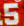
Number: 5